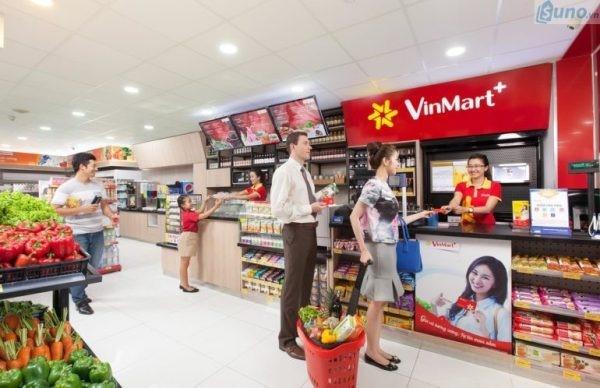
có một cái giỏ chứa đầy hàng được kéo bởi người phụ nữ mặc váy xám